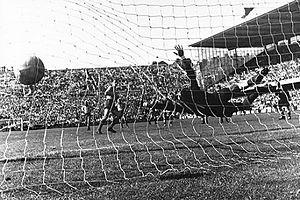
Antonio « Tota » Rodriguez Carbajal est un footballeur mexicain né le 7 juin 1929 à Mexico. Il jouait au poste de gardien. International mexicain. Il est avec Lothar Matthäus, Rafael Márquez et Gianluigi Buffon, le seul joueur à avoir disputé cinq phases finales de Coupe du monde entre 1950 et 1966. Il a également été appelé « El Cinco Copas », en référence à son record de cinq Coupes du monde jouées.
Nils Liedholm, né le 8 octobre 1922 à Valdemarsvik en Suède et mort le 5 novembre 2007 à Cuccaro Monferrato en Italie, est un footballeur international suédois.